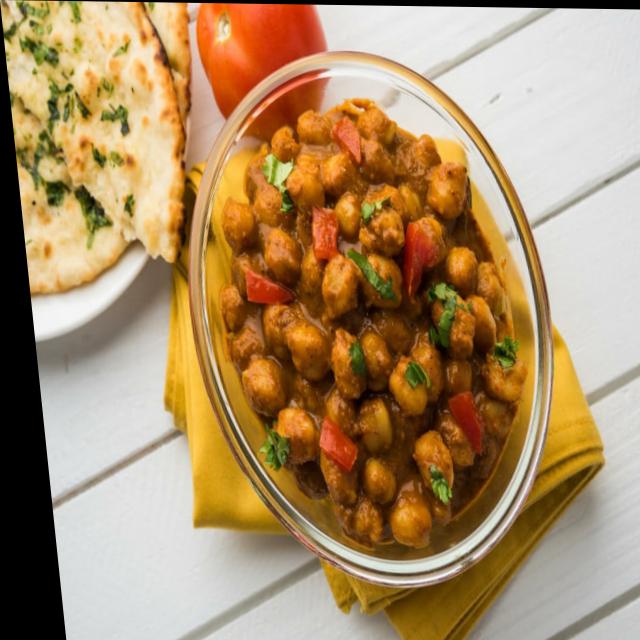
Dish: chole